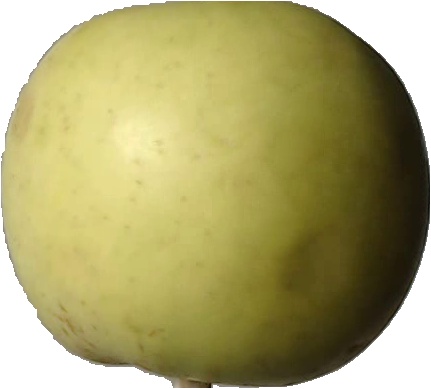
Label: apple_golden_3